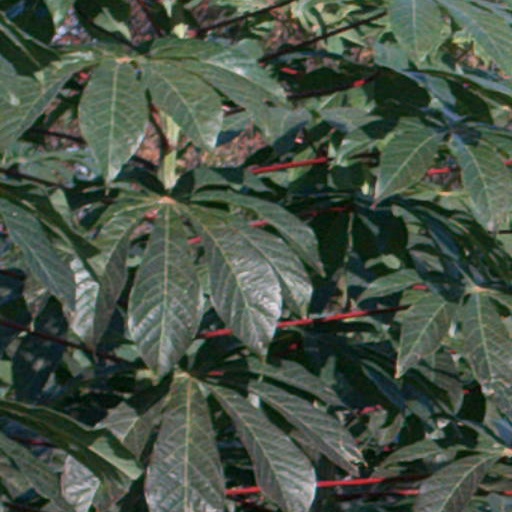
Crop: cassava